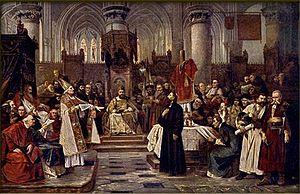
Cette page concerne l'année 1415 du calendrier julien.